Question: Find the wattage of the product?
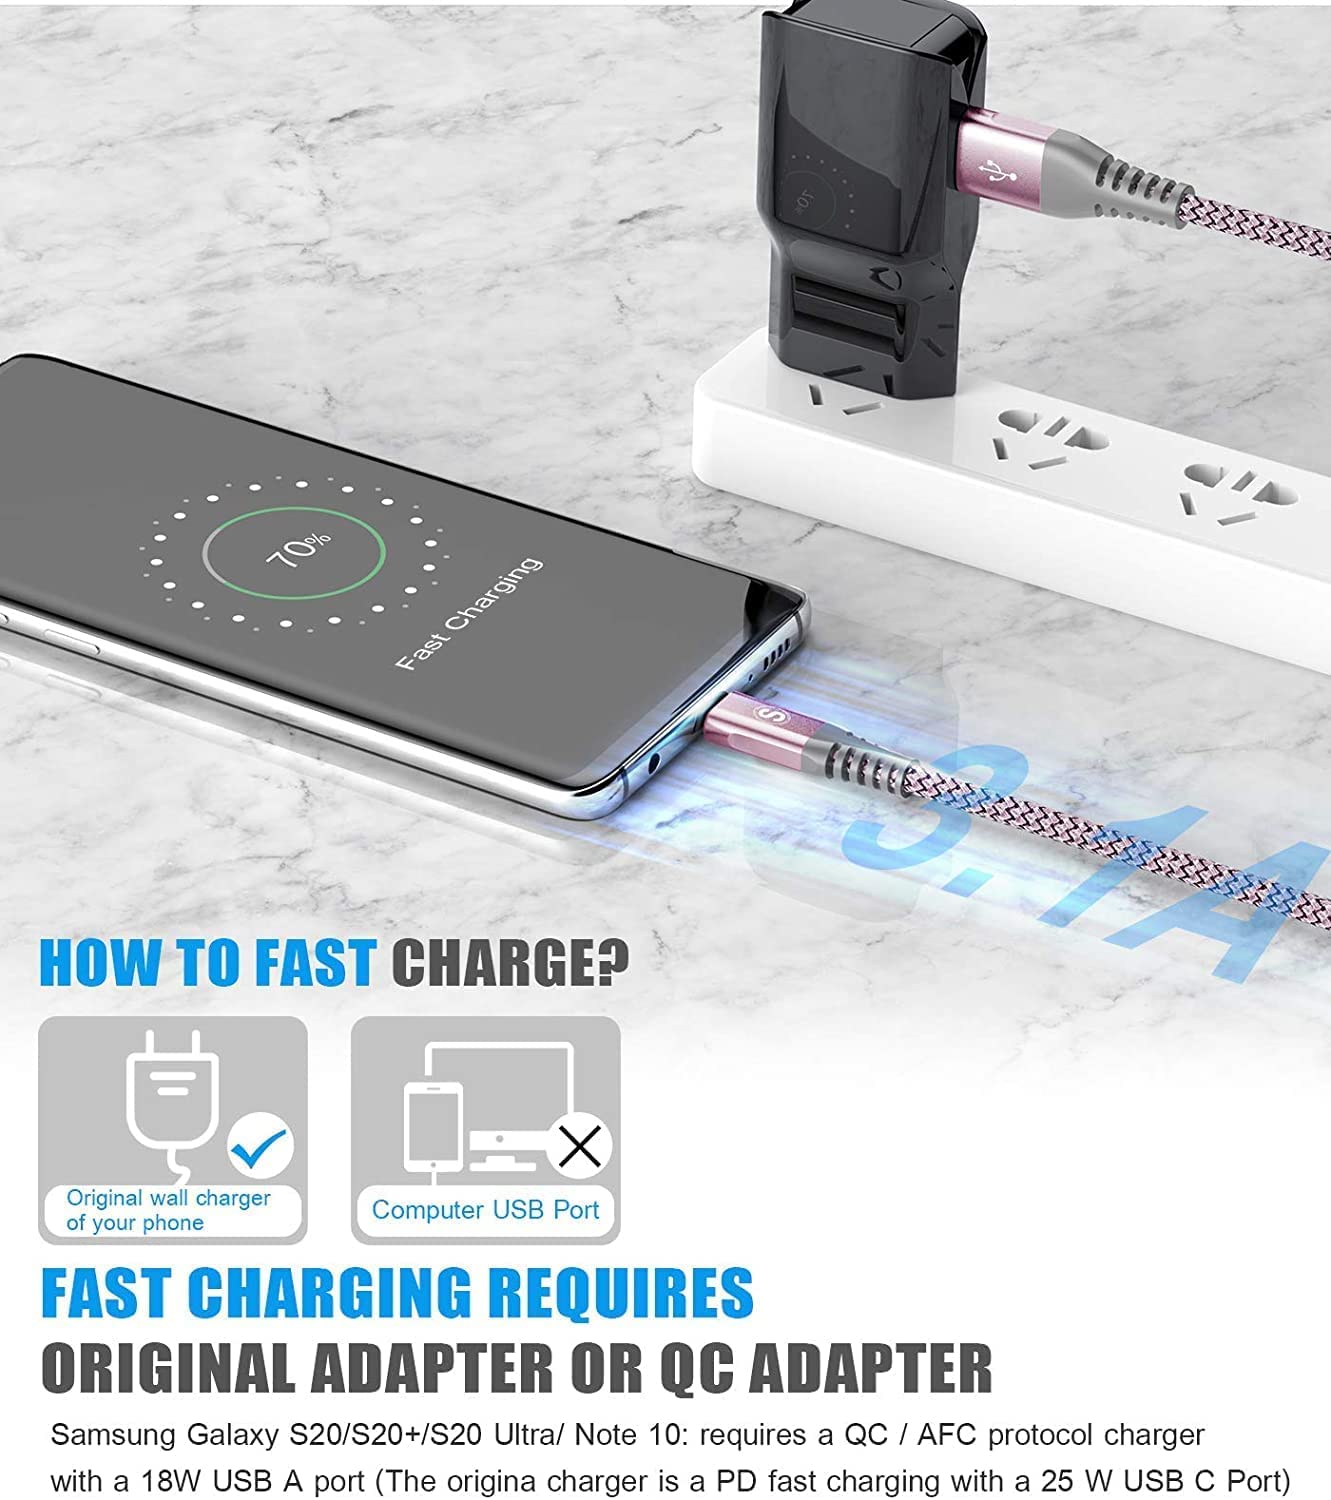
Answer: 18.0 watt